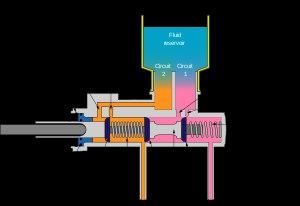
Le maître-cylindre est une pièce placée derrière l'amplificateur à dépression d'un circuit de freinage hydraulique. Cet organe émetteur permet de transmettre une pression via le liquide de frein aux organes récepteurs du freinage au travers des canalisations hydrauliques avant et arrière.